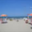
Label: sea